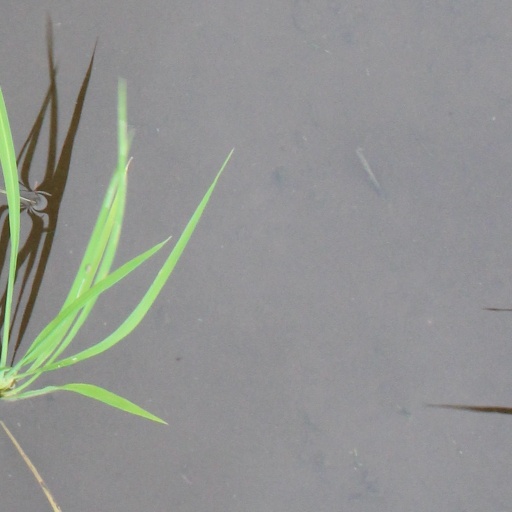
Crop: rice